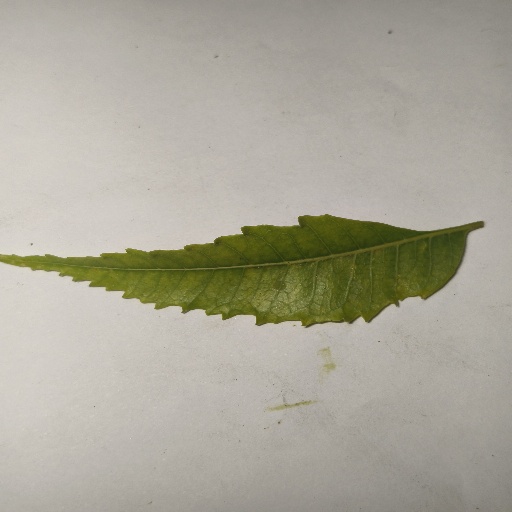
Species: Neem
Leaf condition: Yellow Leaf